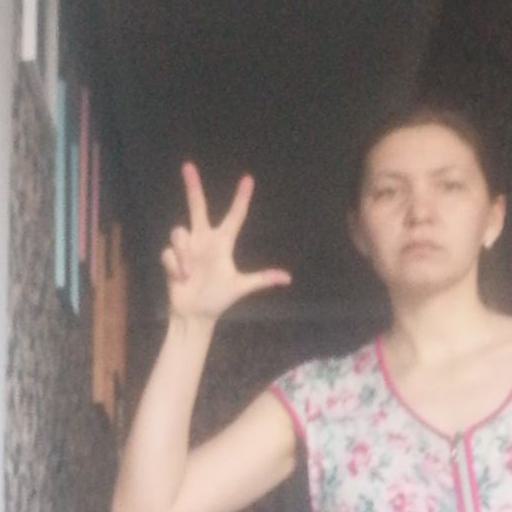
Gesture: three2